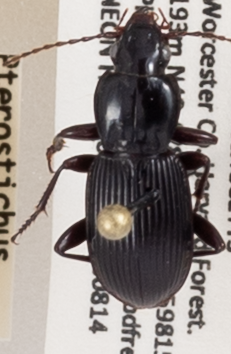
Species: Pterostichus tristis
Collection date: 2018-08-14
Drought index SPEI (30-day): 2.09
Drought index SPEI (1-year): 1.16
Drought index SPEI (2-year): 0.82